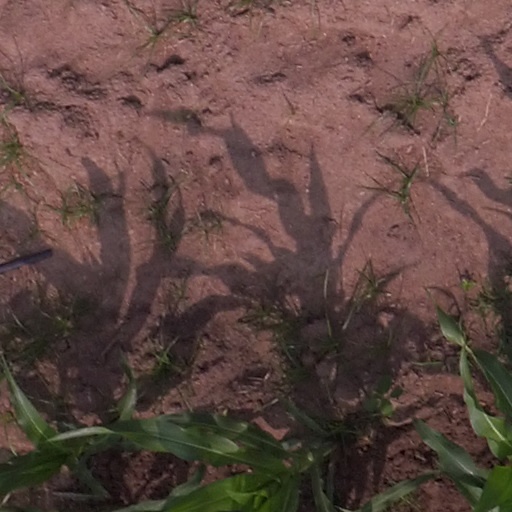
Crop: maize; corn